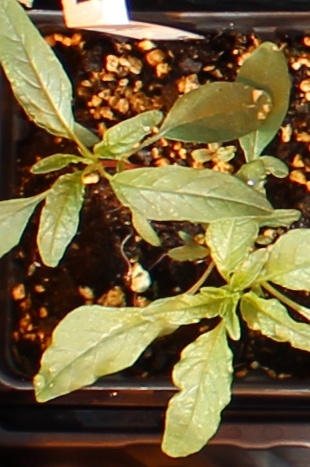
Label: Waterhemp